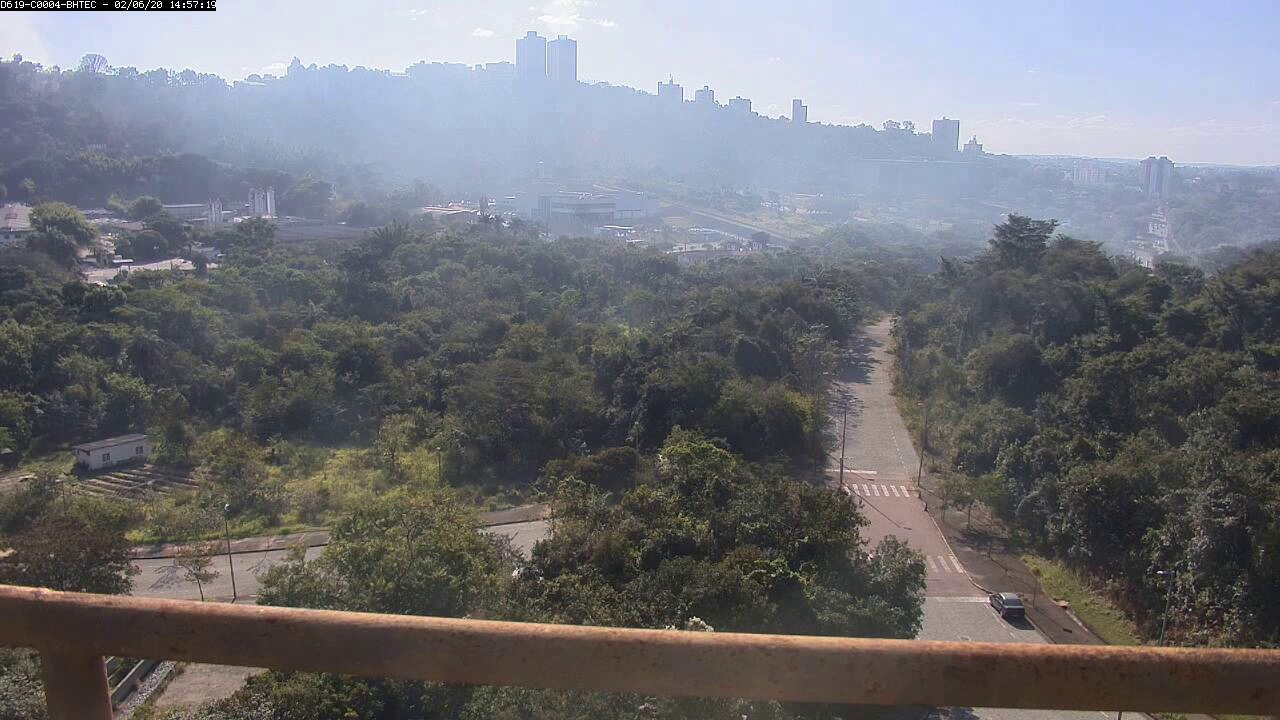
Fire: no
Smoke: yes